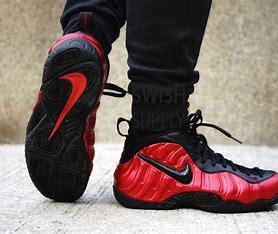
Brand: Nike
Model: Air Foamposite Pro